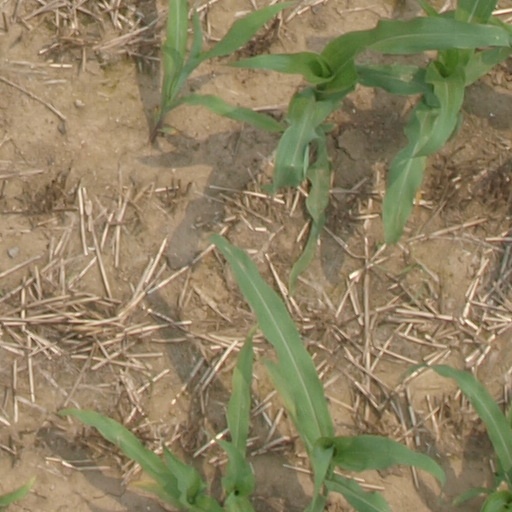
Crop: maize; corn